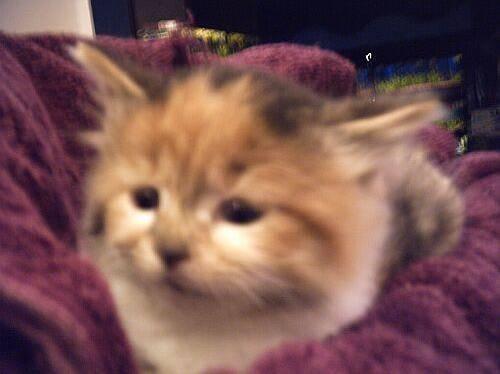
cat